Charlie Chan's Murder Cruise

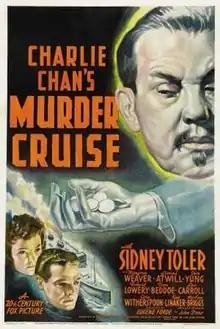

Charlie Chan's Murder Cruise is a 1940 murder mystery film starring Sidney Toler in his fifth of many performances as Charlie Chan. It is based on the Earl Derr Biggers 1930 novel "Charlie Chan Carries On".